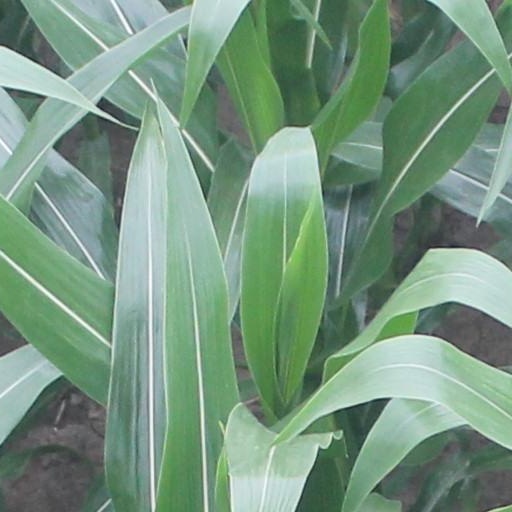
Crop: maize; corn